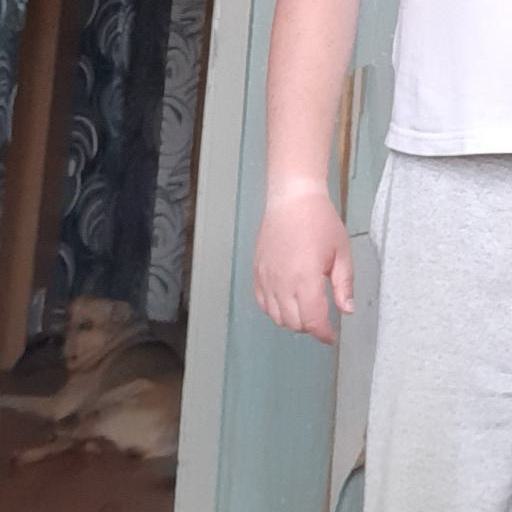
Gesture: no_gesture